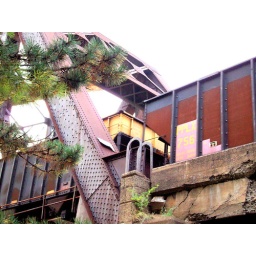
This train was SO long.  It rumbled over the bridge as I snapped photo after photo.